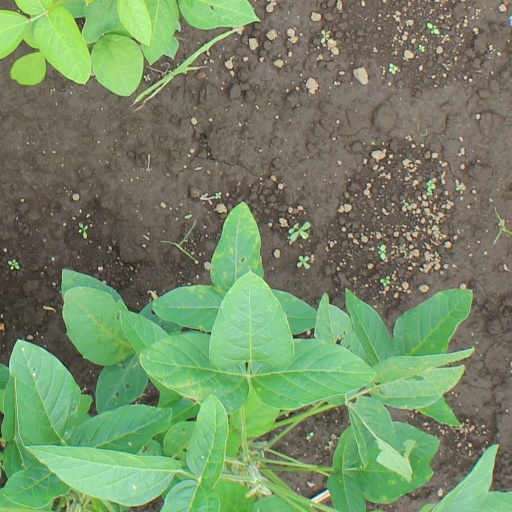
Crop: soybean